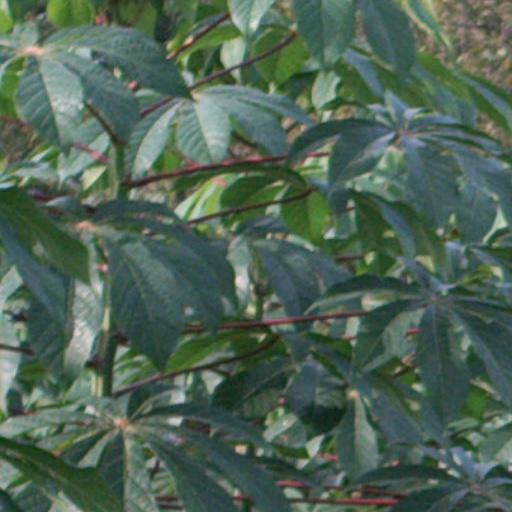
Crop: cassava